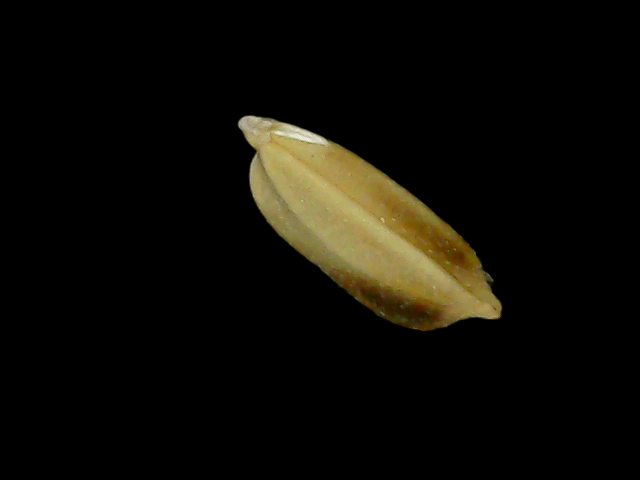
Rice variety: Bd76